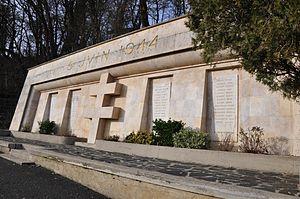
Mémorial d'Argenton-sur-Creuse (Indre)
Le massacre d'Argenton-sur-Creuse désigne les crimes commis le 9 juin 1944 sur la population de cette commune du département de l'Indre, par la 2ᵉ division SS Das Reich. 67 personnes dont 56 civils hommes femmes et enfants, furent tués.
Argenton-sur-Creuse est une commune française située dans le département de l'Indre, en région Centre-Val de Loire.